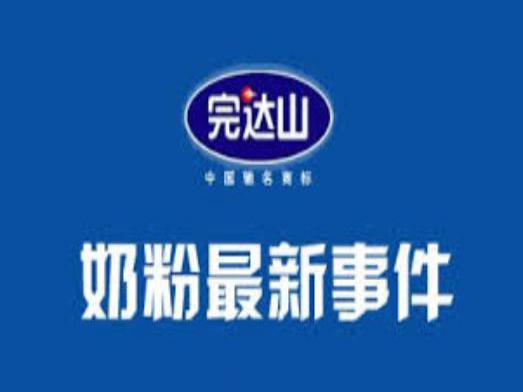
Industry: Food